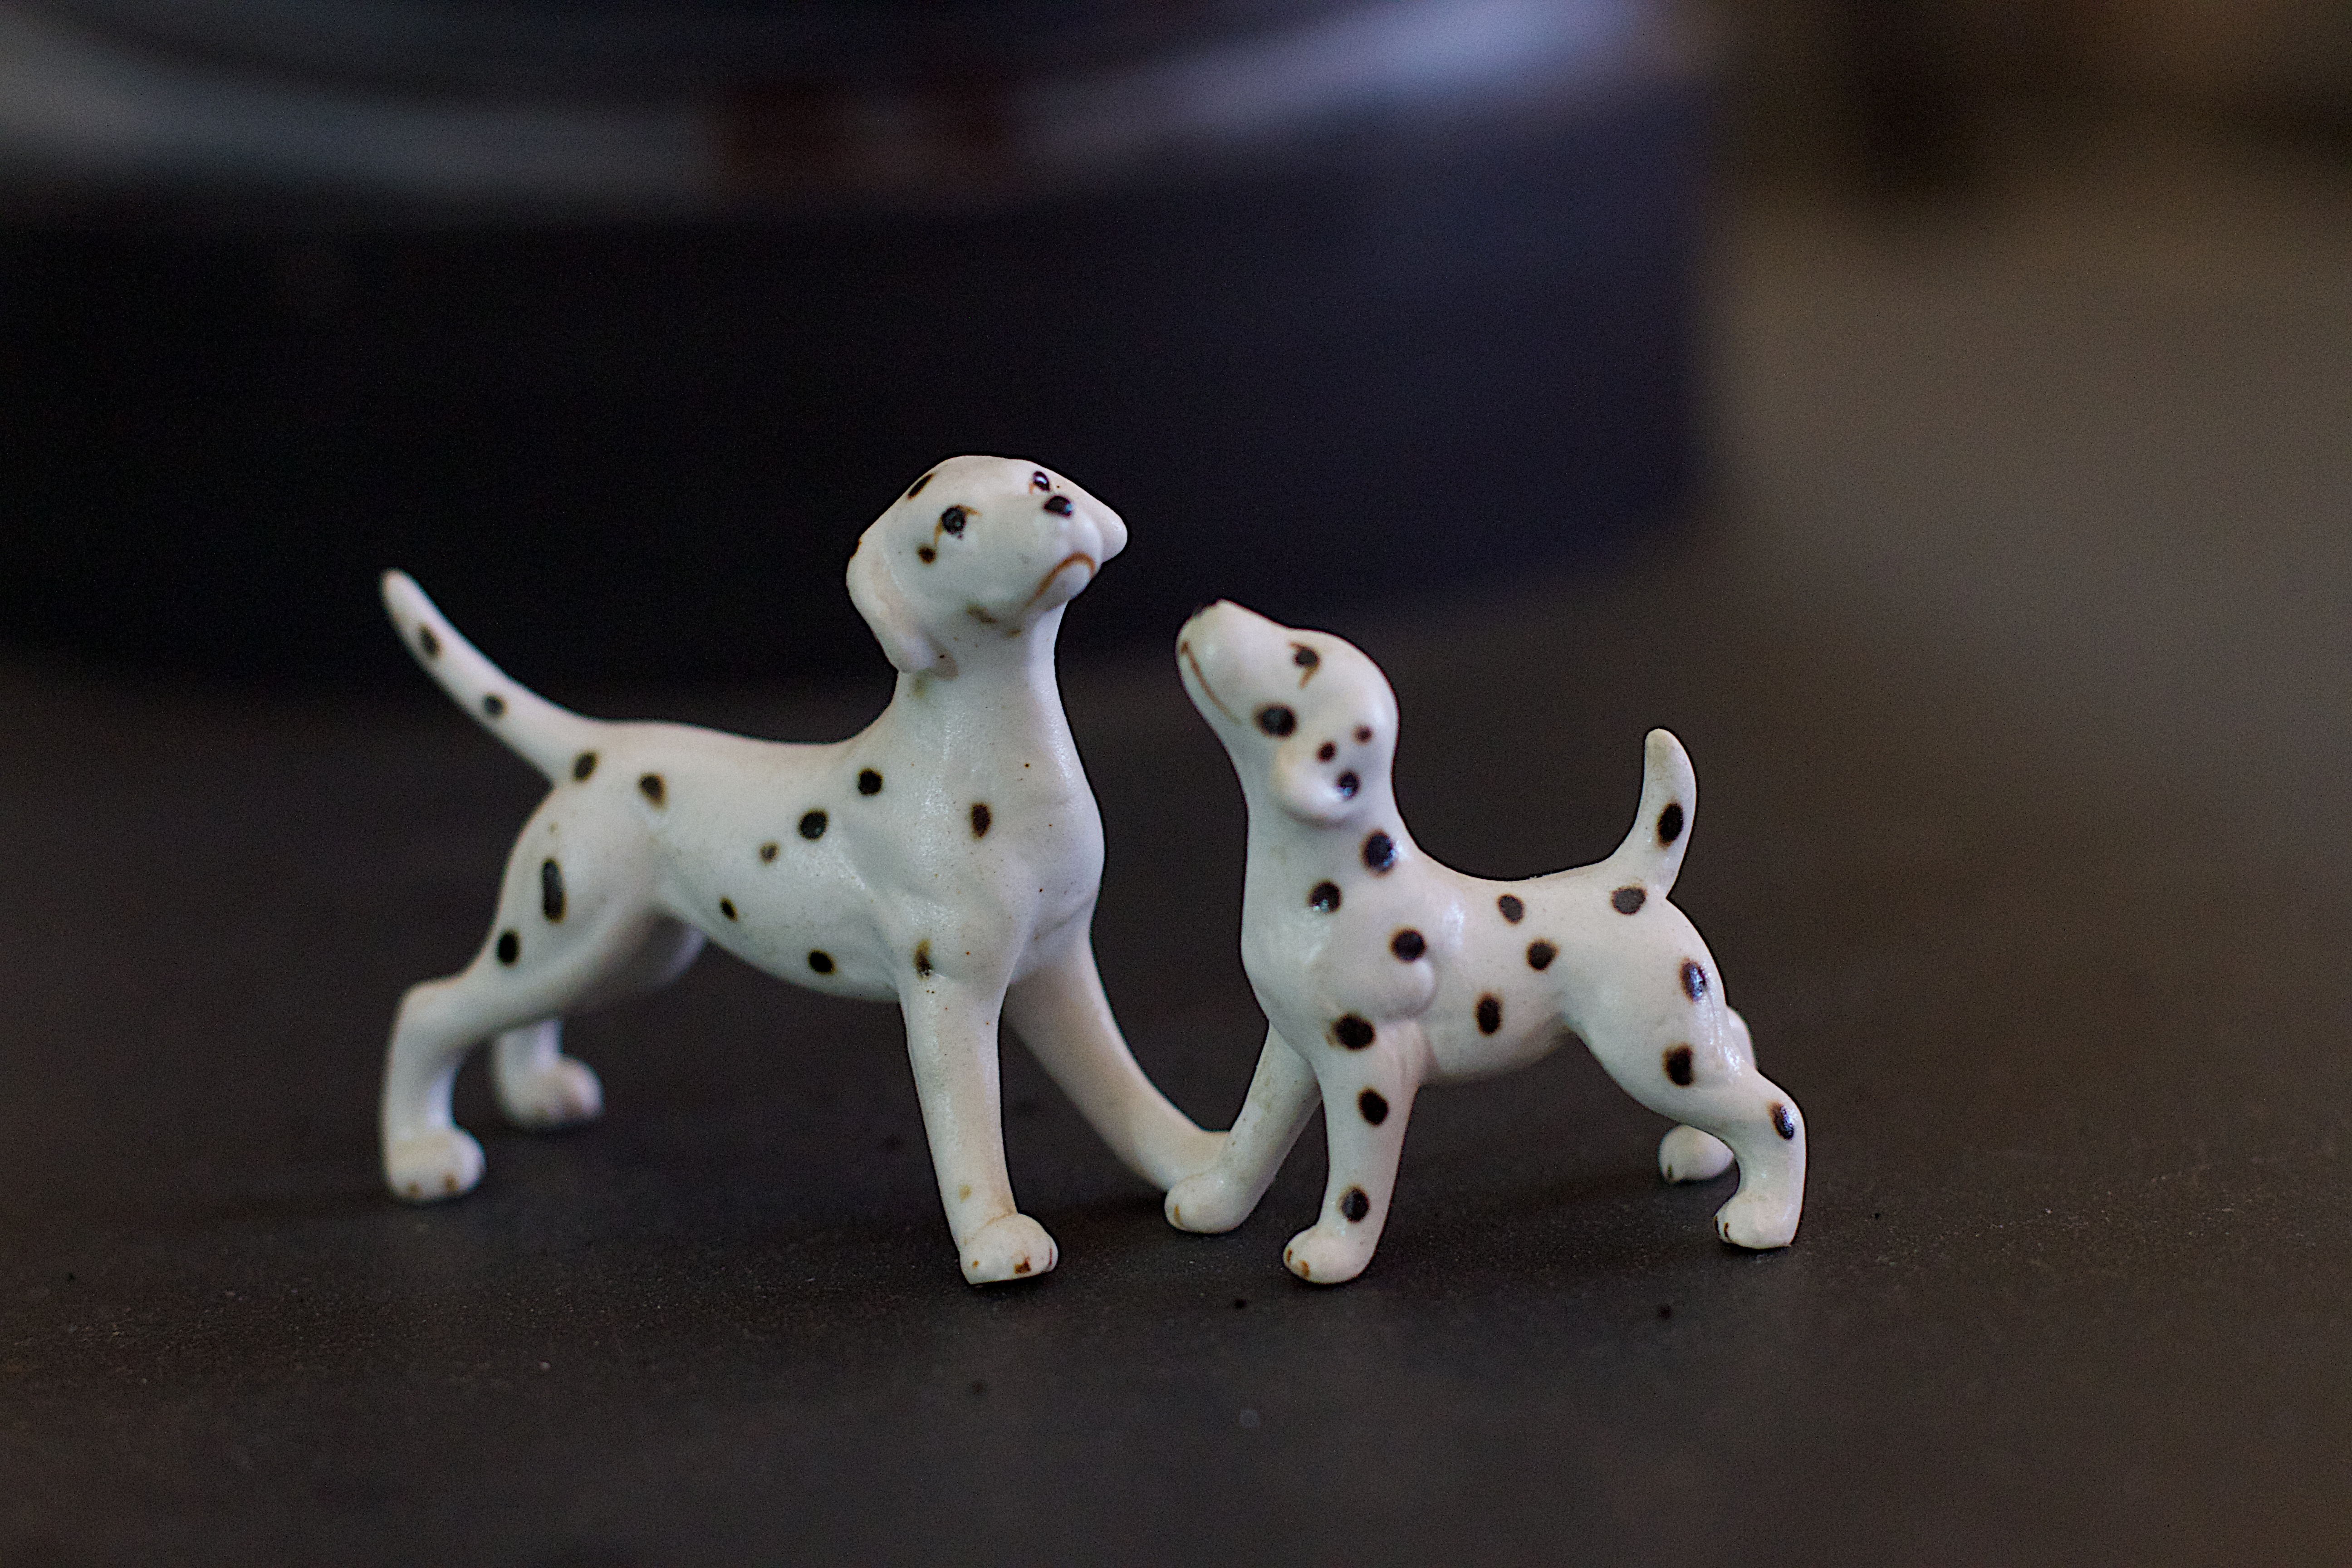
white, dog, figurine, dalmatian, dog like mammal